Suchomimus

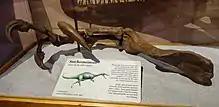
Reconstructed forelimb and hand of "Suchomimus", Museum of Ancient Life, Utah

The upper jaw had a prominent kink just behind the rosette, protruding downwards; this convexly curved part of the maxilla had the longest teeth of the entire skull. The internal bone shelves of the maxillae met each other in the midline of the skull over a long distance, forming a closed secondary palate that stiffened the snout and setting off the internal nostrils and palatal complex (including the pterygoid, palatine, and ectopterygoid) towards the back of the skull. The nostrils, unlike in most theropods, were retracted further back on the skull and behind the premaxillary teeth. The external nares were long, narrow, and horizontally positioned; the same was true of the larger antorbital fenestrae, a pair of bony openings in front of the eyes. The rear of the skull is poorly known but for a short quadrate bone, which had broad condyles (round protrusions) away from the centre of attachment and—like in the spinosaurid "Baryonyx"—had a large foramen (opening) separating it from the quadratojugal bone. The lower jaws were greatly elongated and narrow, forming a rigid structure as their dentaries touched each other at the midline, reinforcing the mandible against torsional (bending and twisting) forces.